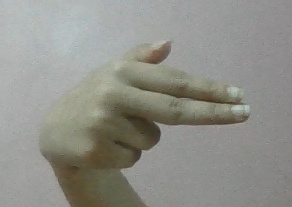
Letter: ghain